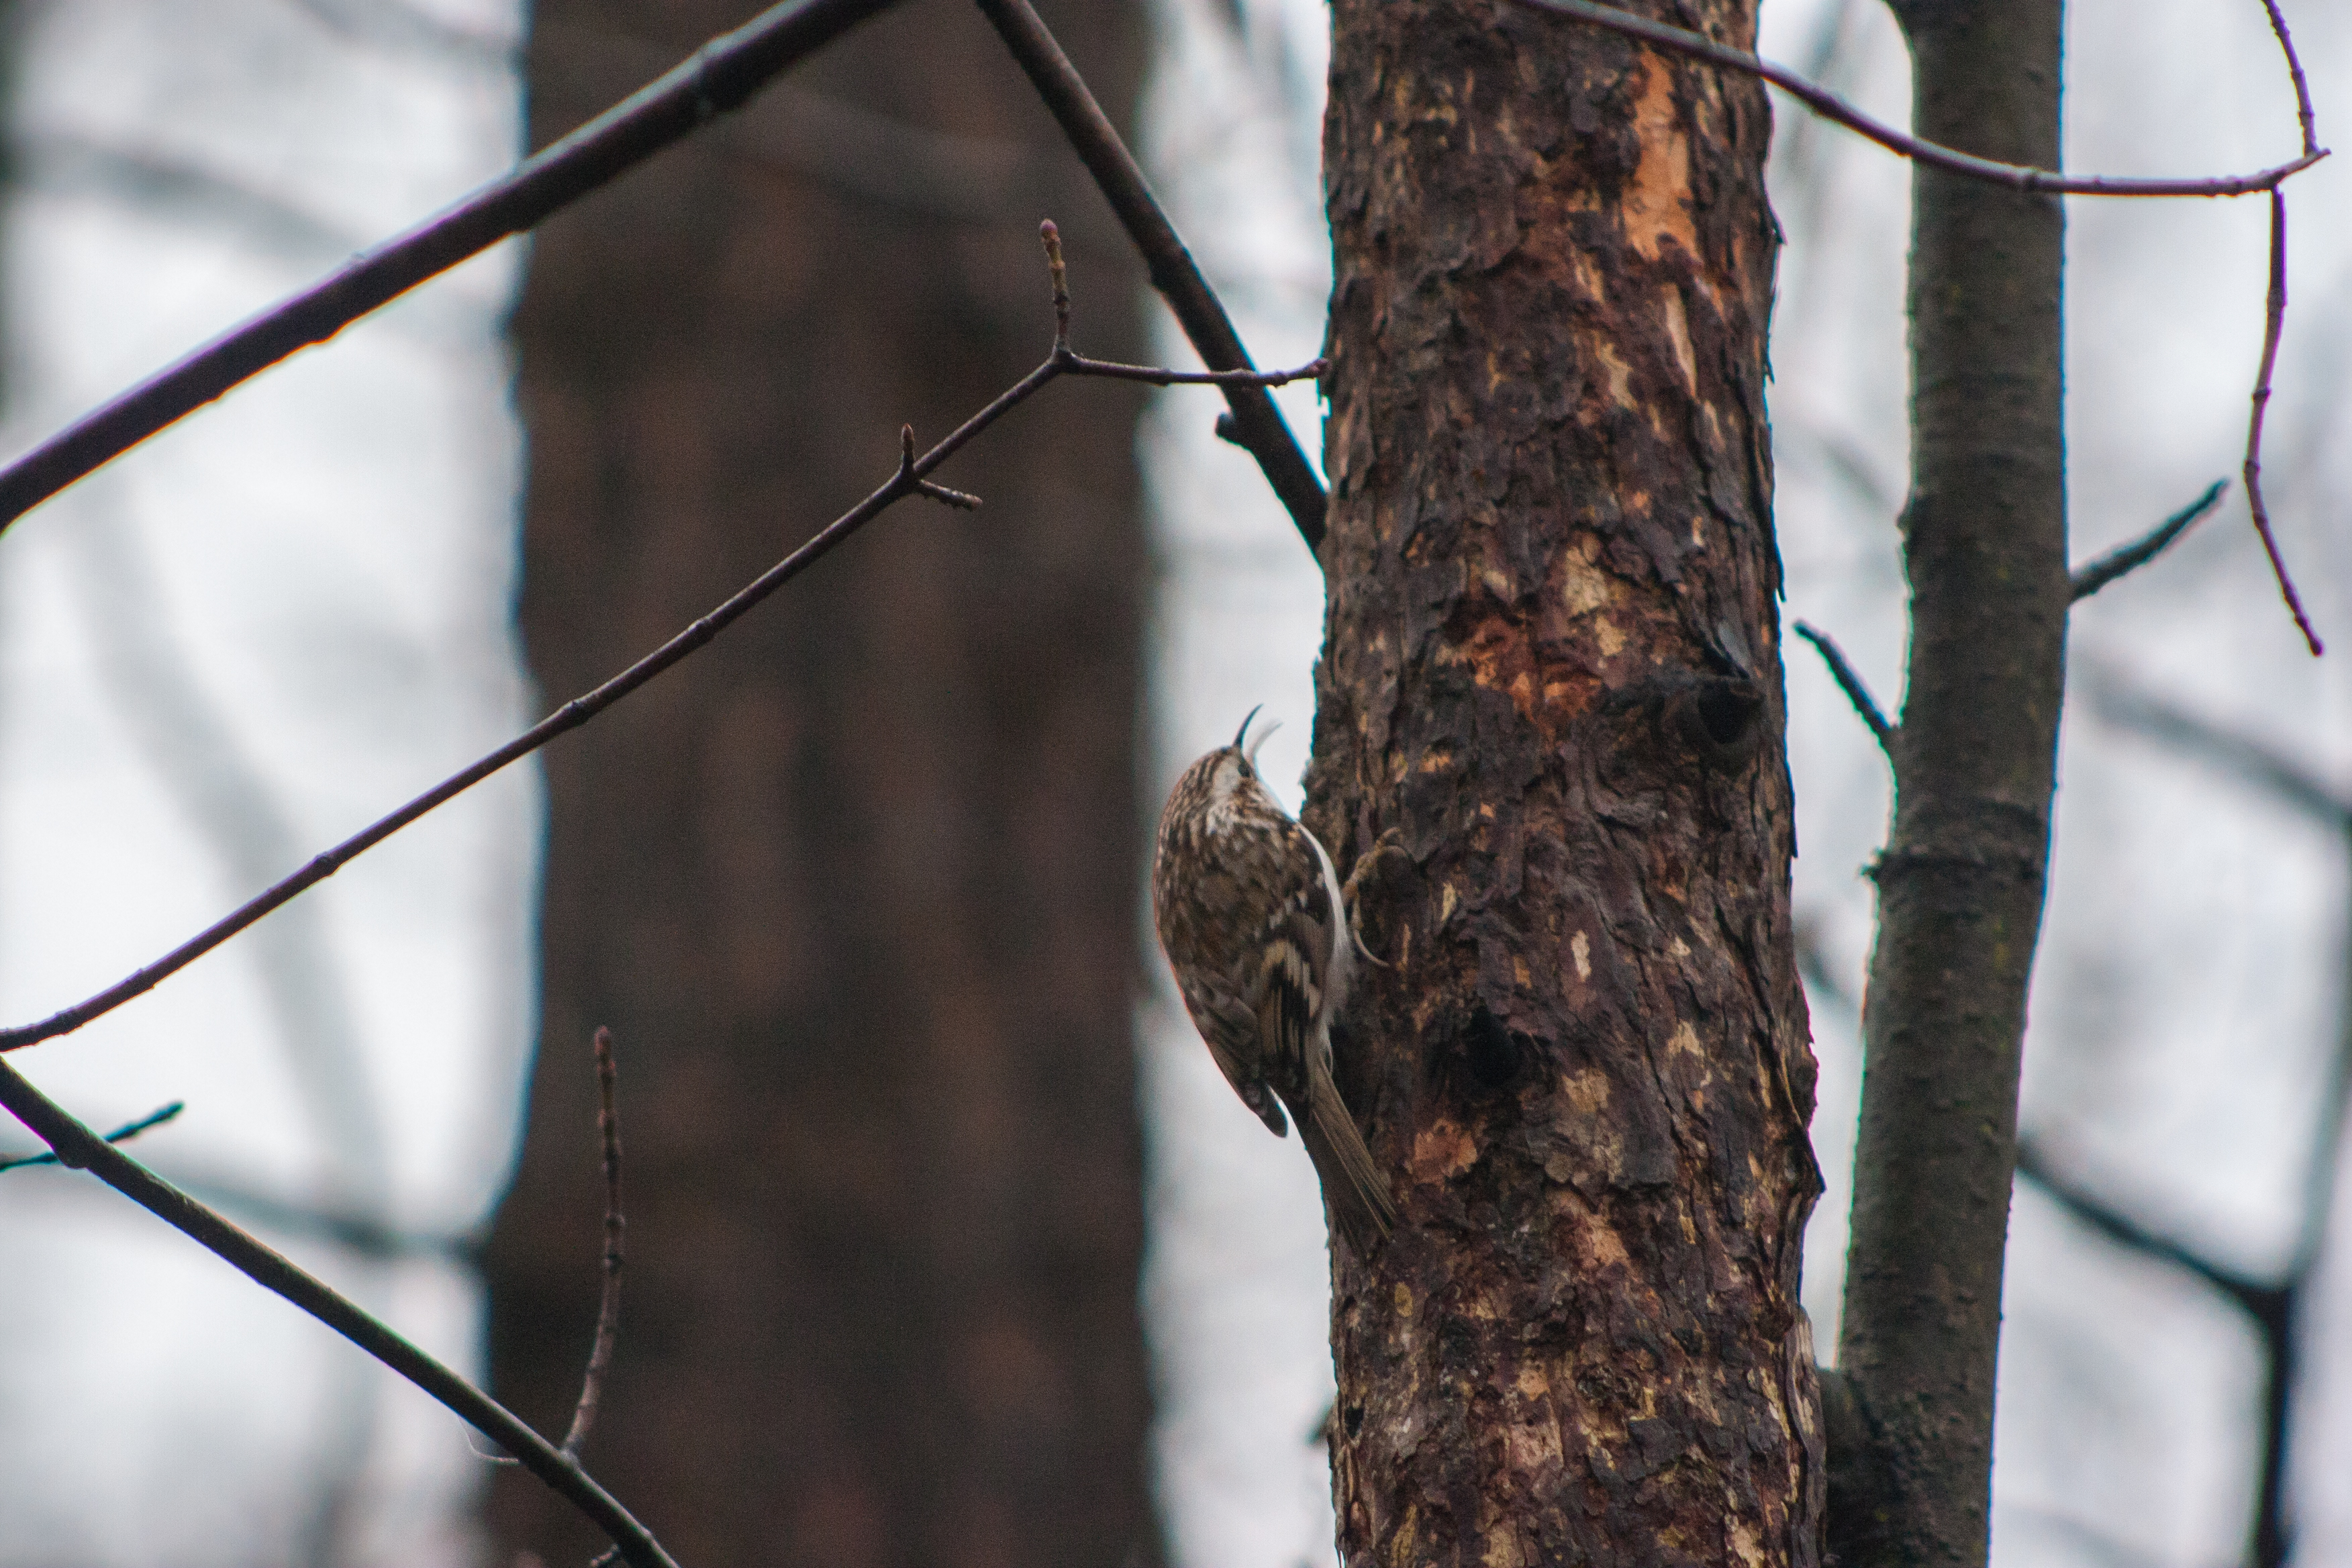
image, branch, tree, twig, plant, leaf, woody plant, trunk, spring, bird, Canoe birch, wood, plant stem, winter, wire, forest